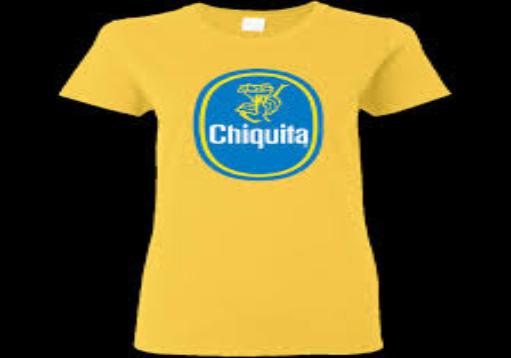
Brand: Chiquita
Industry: Clothes